Marine Corps Logistics Base Albany

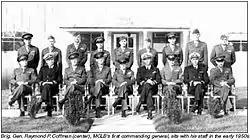

The base was commissioned on March 1, 1952, as the Marine Corps Depot of Supplies. At that time, Marine Brigadier General Raymond P. Coffman assumed command and a small contingent of Marines established headquarters in temporary buildings.